New Hampshire Route 101

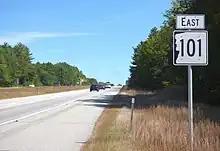
NH Route 101 (eastbound) highway shield in Candia

The NH 101 freeway has one exit in Manchester, exit 1 to NH 28 Bypass (Londonderry Turnpike), after which NH 101 crosses into Auburn, north of Massabesic Lake. In Auburn, exit 2 provides access to Hooksett Road and NH 121. Next the freeway turns northeast into Candia, where there is a trumpet interchange with NH 43 at exit 3. NH 101 continues southeast, then east into Raymond, where exit 4 (Old Manchester Road) provides access to the main village of Raymond and exit 5 provides access to NH 107 (Freetown Road) with nearby connections to NH 27, NH 156 and NH 102. Continuing east into Epping, exit 6 serves Depot Road and Beede Hill Road, and exit 7 provides access NH 125 (Calef Highway). Exit 8 is in Brentwood at North Road, which provides access to the New England Dragway and NH 27. In Exeter, exits 9 (NH 27) and 10 (NH 85) each provide access to the main village and central business district. Exits 11 (NH 108 to NH 33 / NH 88) and exit 12 (NH 111) are located along the Exeter / Stratham town line. Entering the seacoast town of Hampton, NH 101 has an unnumbered and tolled interchange with I-95 and, immediately afterward, exit 13 connects to NH 27. East of exit 13, NH 101 narrows into a super-2 freeway. There is an unnumbered interchange with US 1 (the Hampton Rotary) which provides access to downtown, before the freeway section ends at a traffic light with Landing Road to the east.